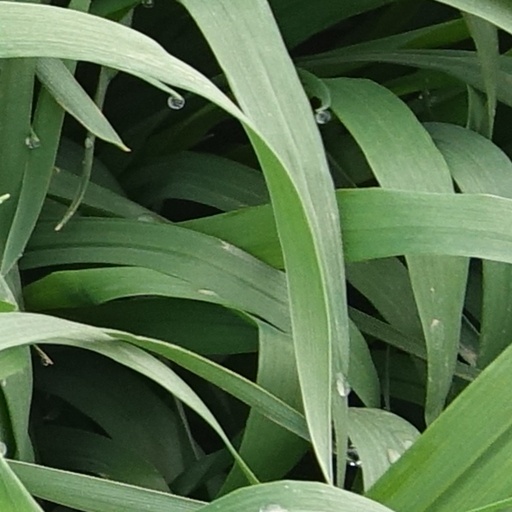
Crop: wheat